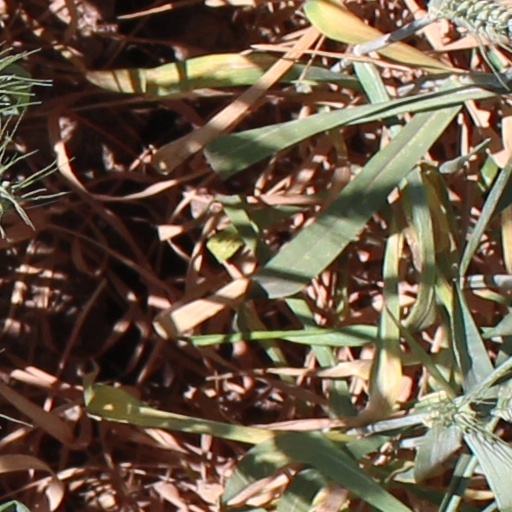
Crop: wheat